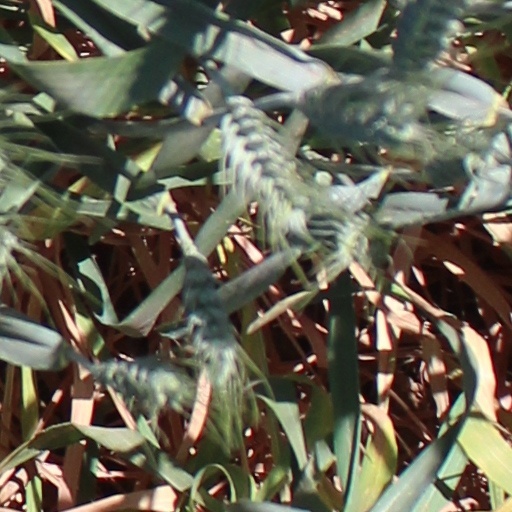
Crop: wheat